James F. Hinkle

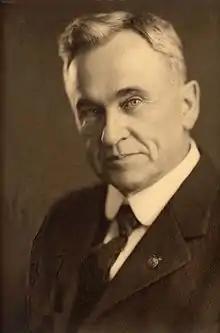

James Fielding Hinkle (October 20, 1862March 26, 1951) was an American banker, politician and the sixth governor of New Mexico.